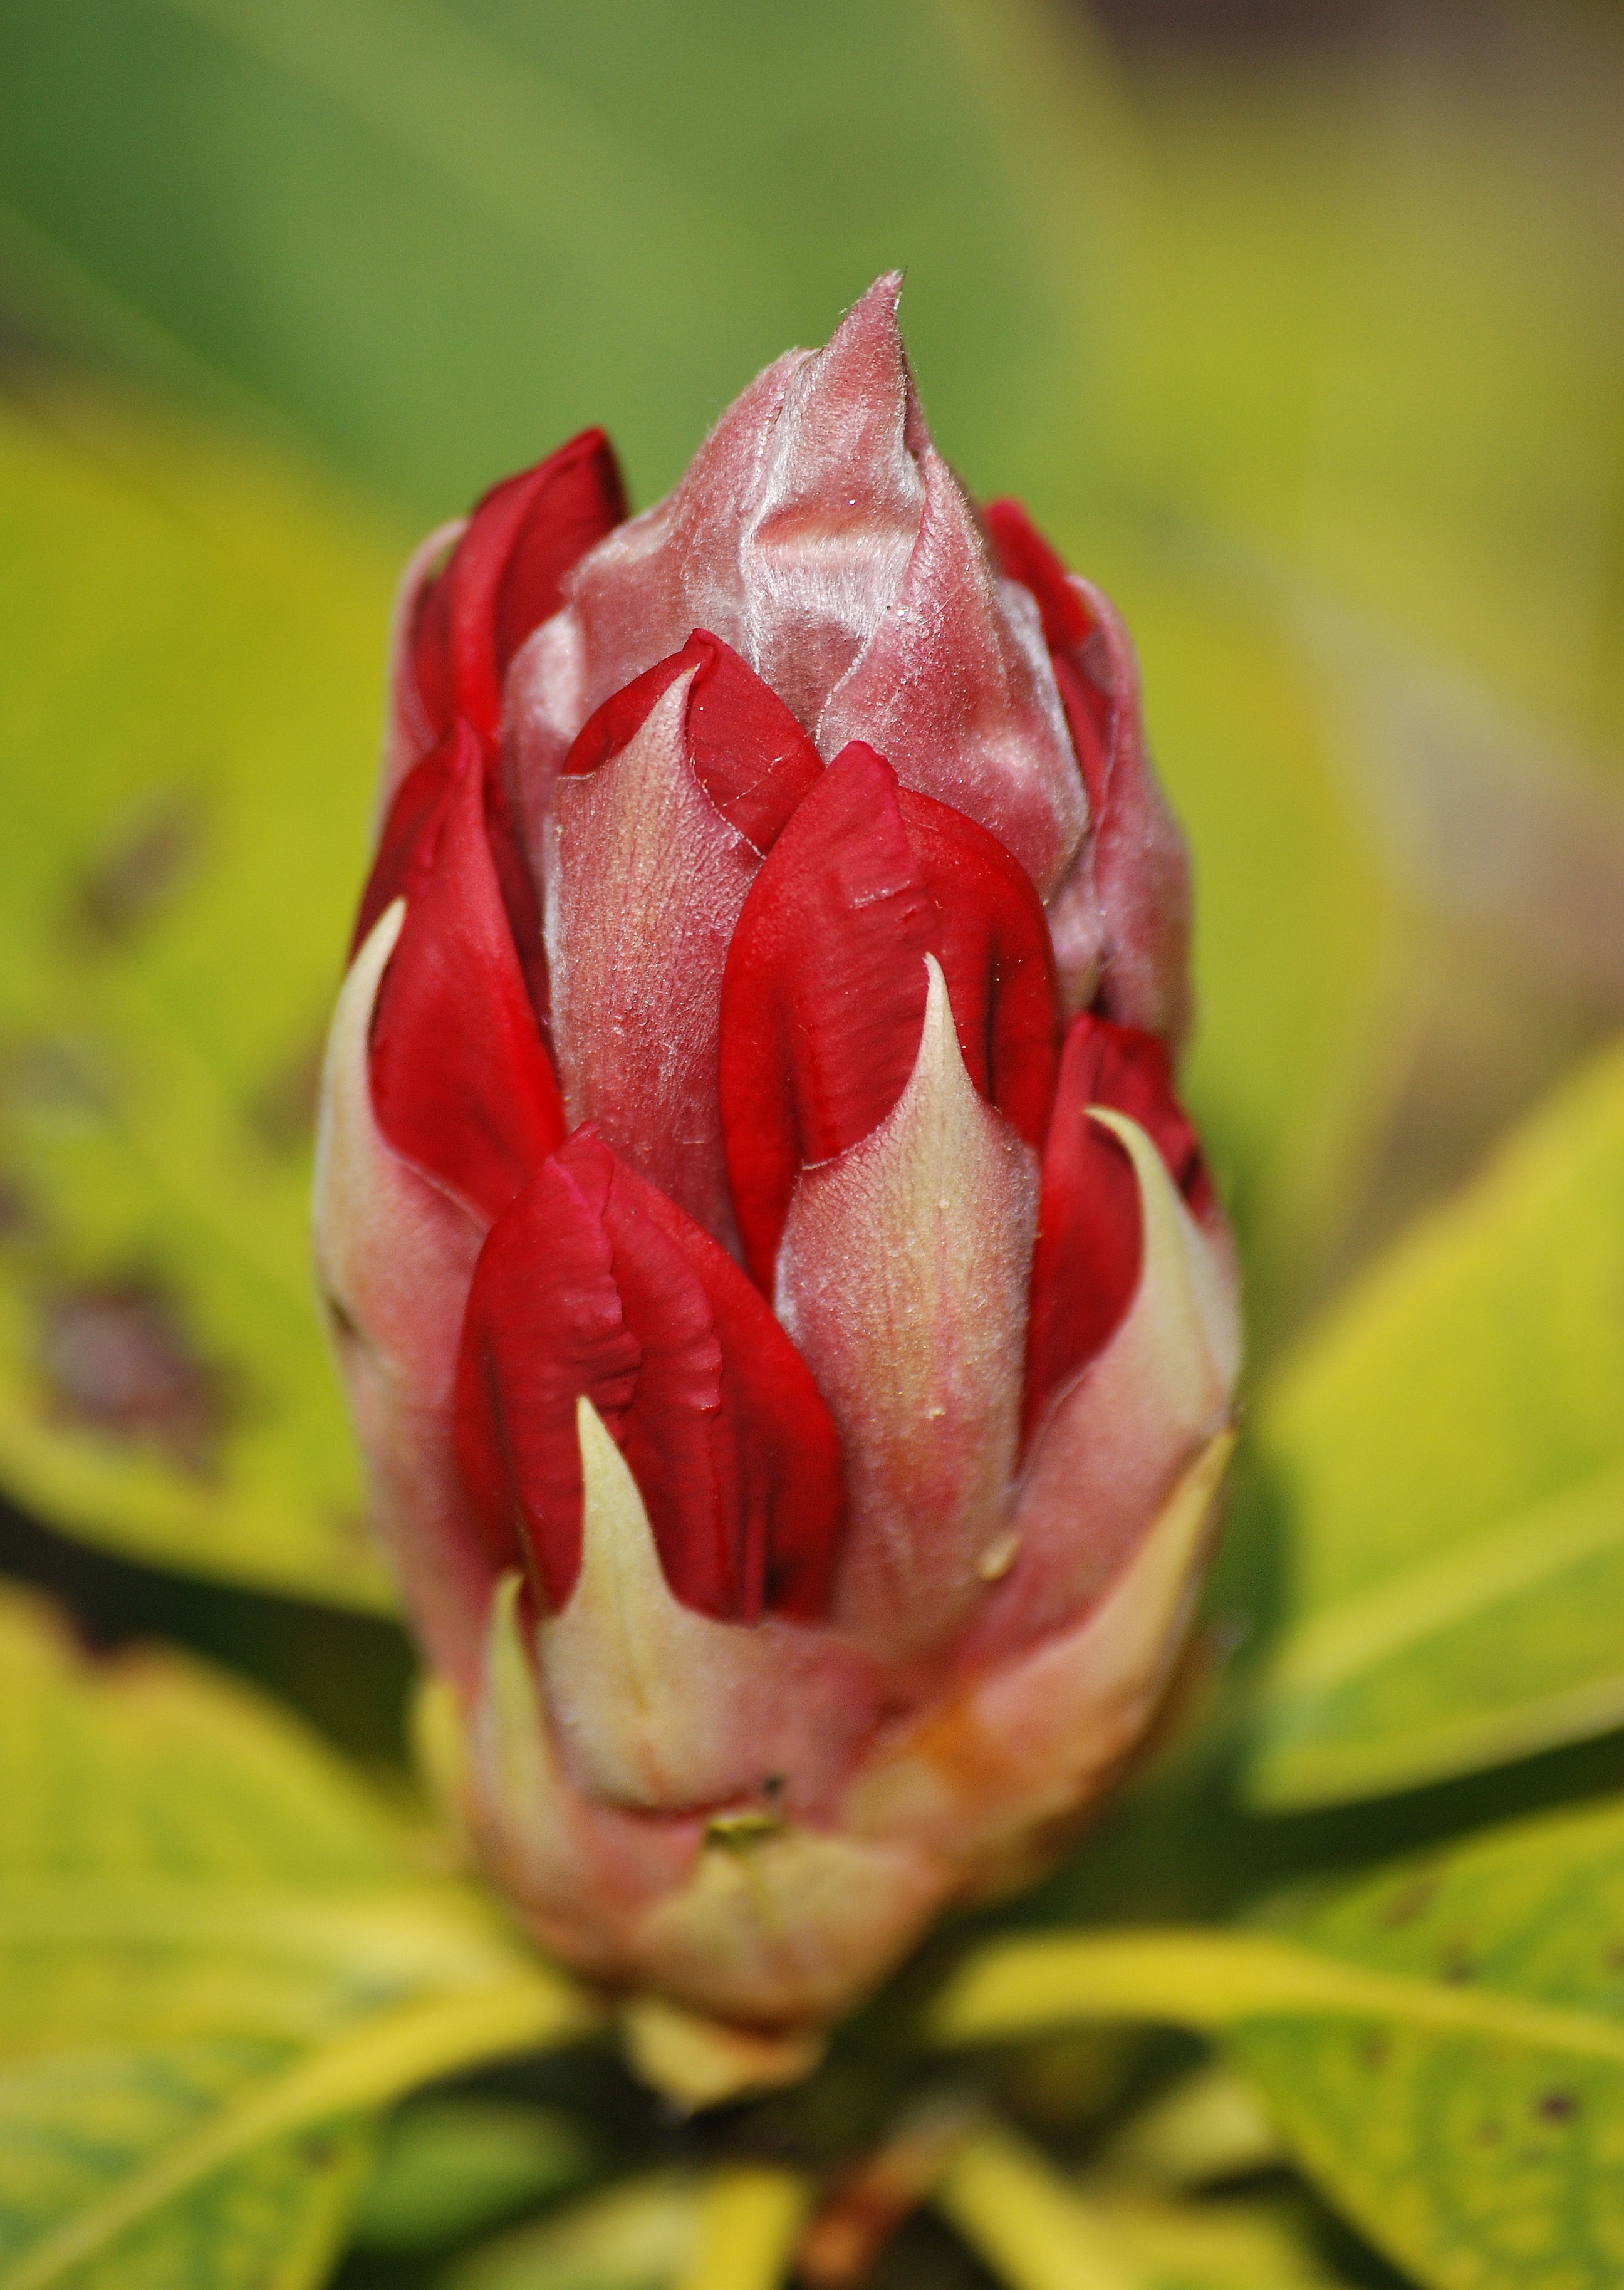
blossom, plant, leaf, flower, petal, bloom, spring, red, evergreen, botany, flora, close up, rhododendron, bud, macro photography, flowering plant, plant stem, land plant